Volkswagen Golf Mk5

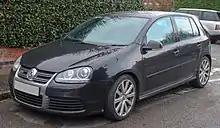
Golf R32 5-door

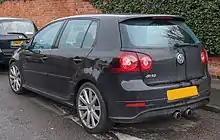
Golf R32 5-door

The Golf Mk5 GT features a choice of either 1.4 L petrol engine in twincharger (TSI) configuration, a 2.0 litre TDI diesel engine or a 2.0 (FSI) direct injection petrol engine. TSI petrol and diesels are available as versions. The PD diesel engine has of torque, which is more than the range topping R32. The petrol engined offering contains the new TSI engine, which is based on the recent Fuel Stratified Injection (FSI), but with a pair of chargers forcing the induction of the air. The chargers are a single supercharger that disengages after a specified rev-range, at which point charging of the air is handled by a single turbocharger. This system benefits from both of the efficiency of the supercharger in the lower rev ranges, with the longevity of the turbocharger higher in the rev range. This results in little turbo lag, constant power delivery along the rev range, and better fuel efficiency than similarly powered 2.4 L V6 engine due to its small size. However, the power delivery of the petrol TSI engine was criticised as being very jerky by Jeremy Clarkson.